The Hippodrome

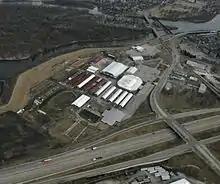
Aerial view of the National Cattle Congress area; The Hippodrome is the oval-shaped building.

The arena style auditorium, part of the National Cattle Congress complex, is used for trade shows, concerts, conventions, livestock shows, rodeos, meetings, sporting events and more.